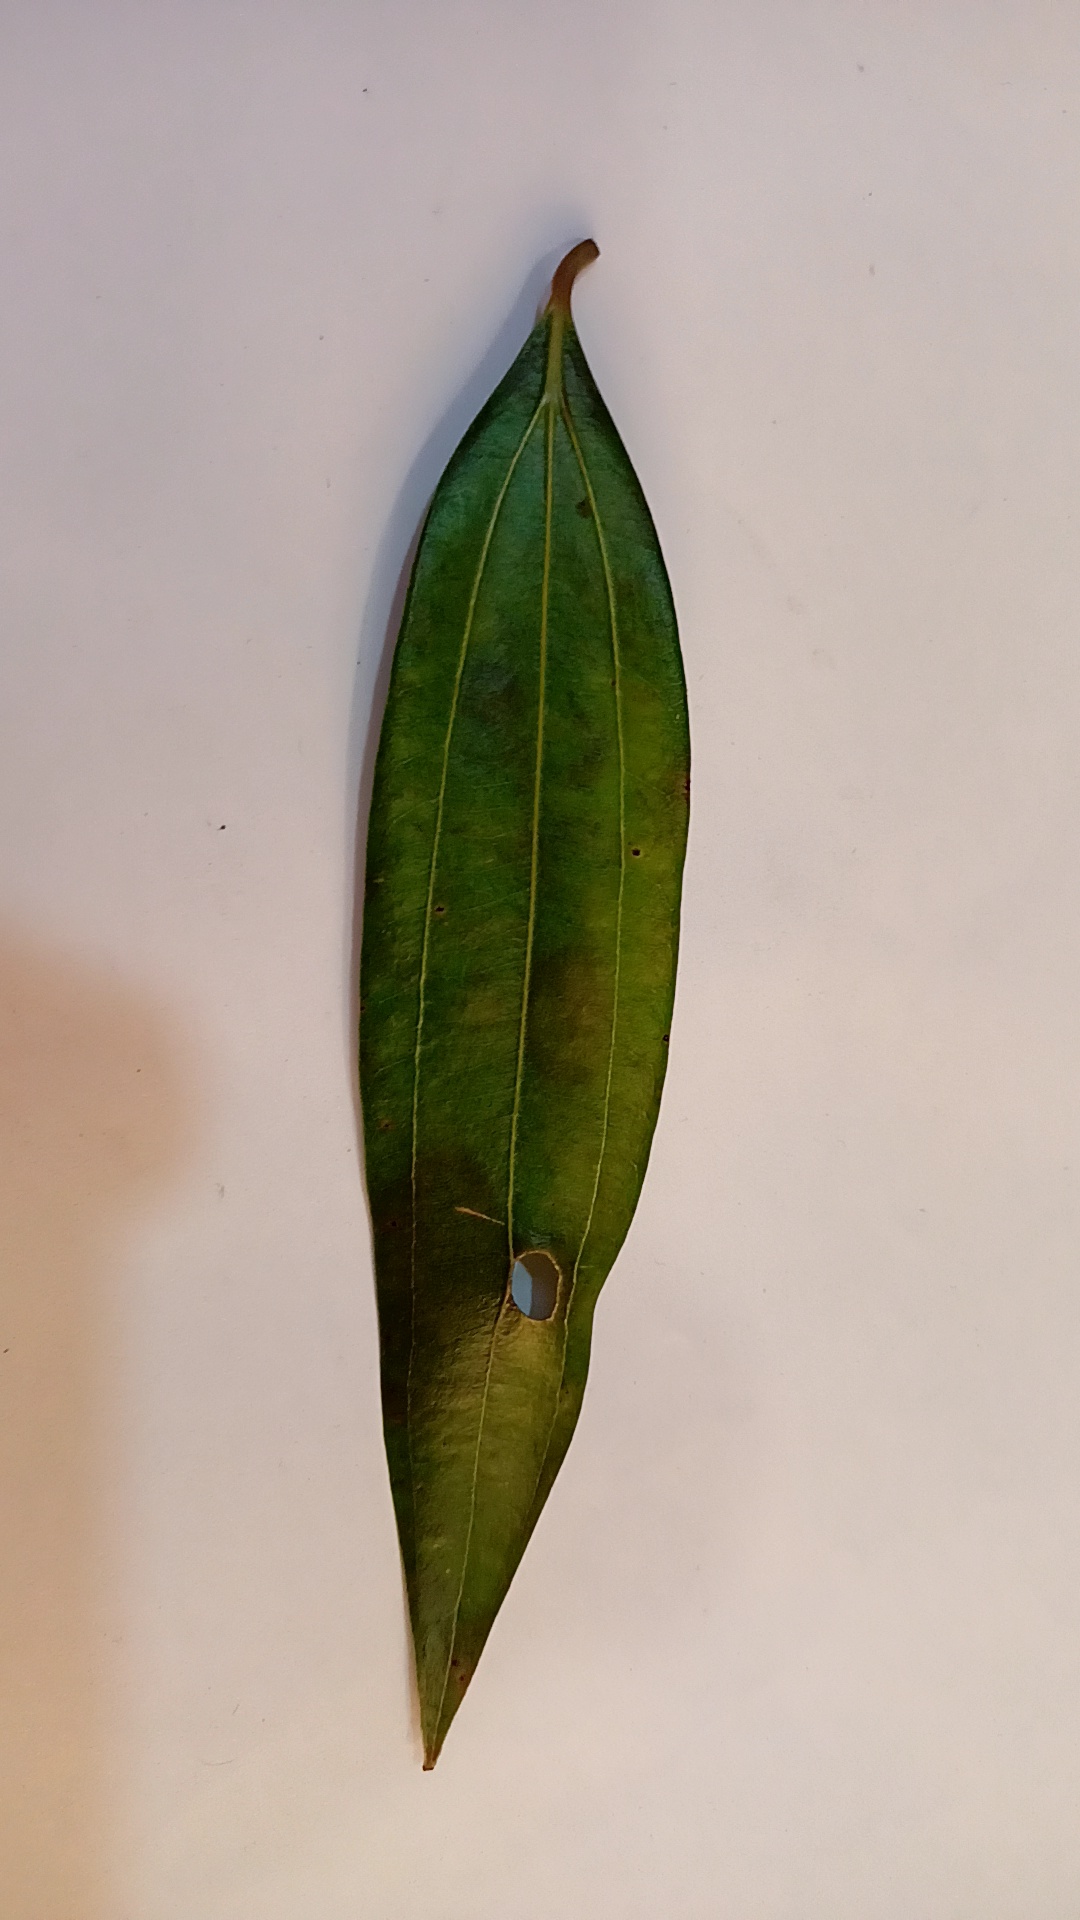
Label: Disease